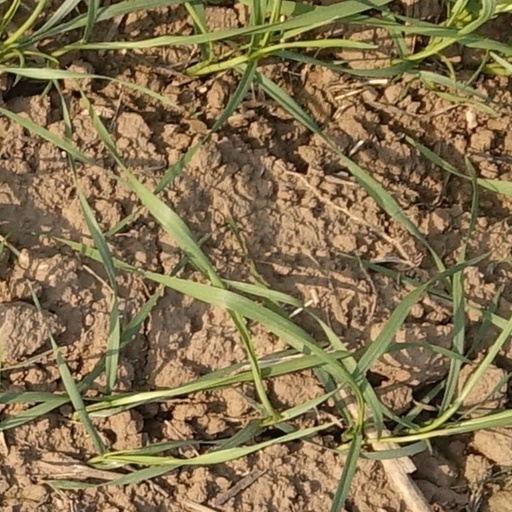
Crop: wheat